Harker School

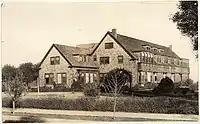

The Harker School was founded as three distinct schools, which merged in 1972 to form Harker Academy and in 1993, The Harker School.